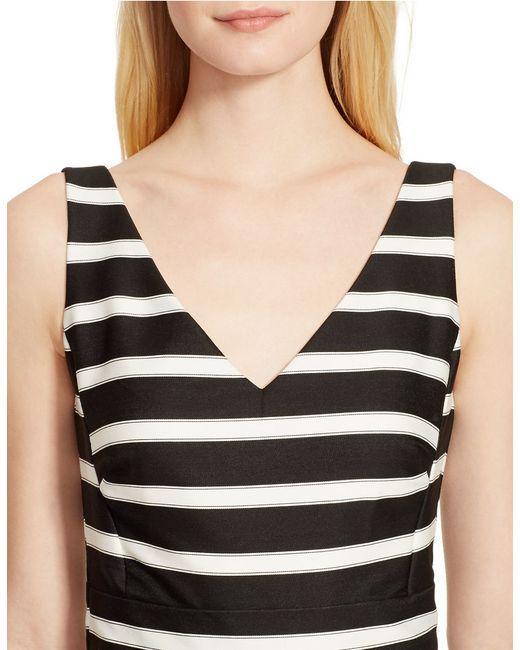
Schwarzes Baumwoll-T-Shirt mit weißen Streifen